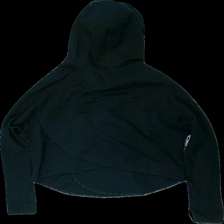
View: back
Type: Hoodie
Category: Ladies
Brand: Nike
Colors: Black
Material: 73% cotton 27% polyester
Cut: Regular
Size: S
Season: All
Stains: Minor
Damage 2: fläck
Damage 2 location: top left
Price range: 50-100
Recommended usage: Reuse
Description: svarta hoodie med dragkedja och hål för tummarna i ärmarna. liten fläck på vänstra axeln.